Describe the emotion expressed in this image:  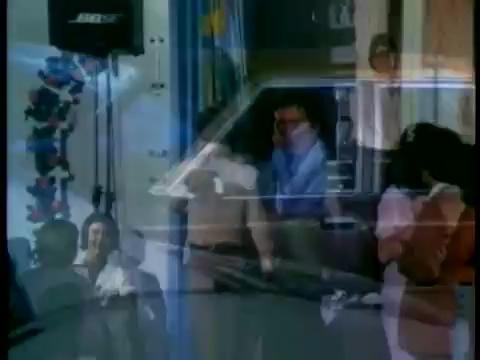
This person displays Fear, valence and arousal with low intensity.